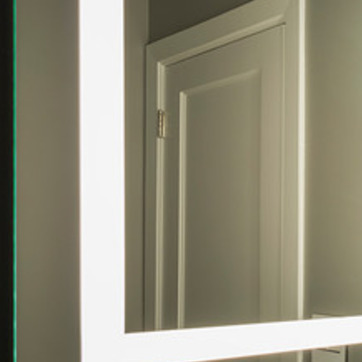
Material: mirror